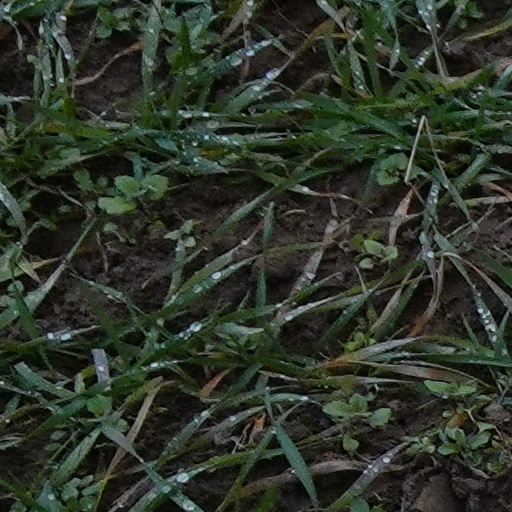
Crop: wheat